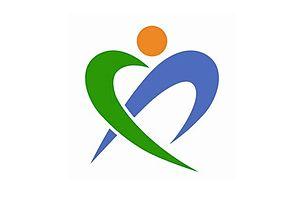
Yasu est une ville située dans la préfecture de Shiga, sur l'île de Honshū, au Japon